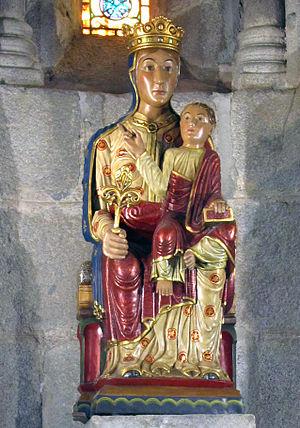
La cathédrale Sainte-Marie d'Urgell est la cathédrale catholique de la ville de La Seu d'Urgell, dans la communauté autonome de Catalogne, en Espagne. Elle est le siège du diocèse d'Urgell. Elle est unique en Catalogne avec son style roman italien sur les ornements de sa façade.